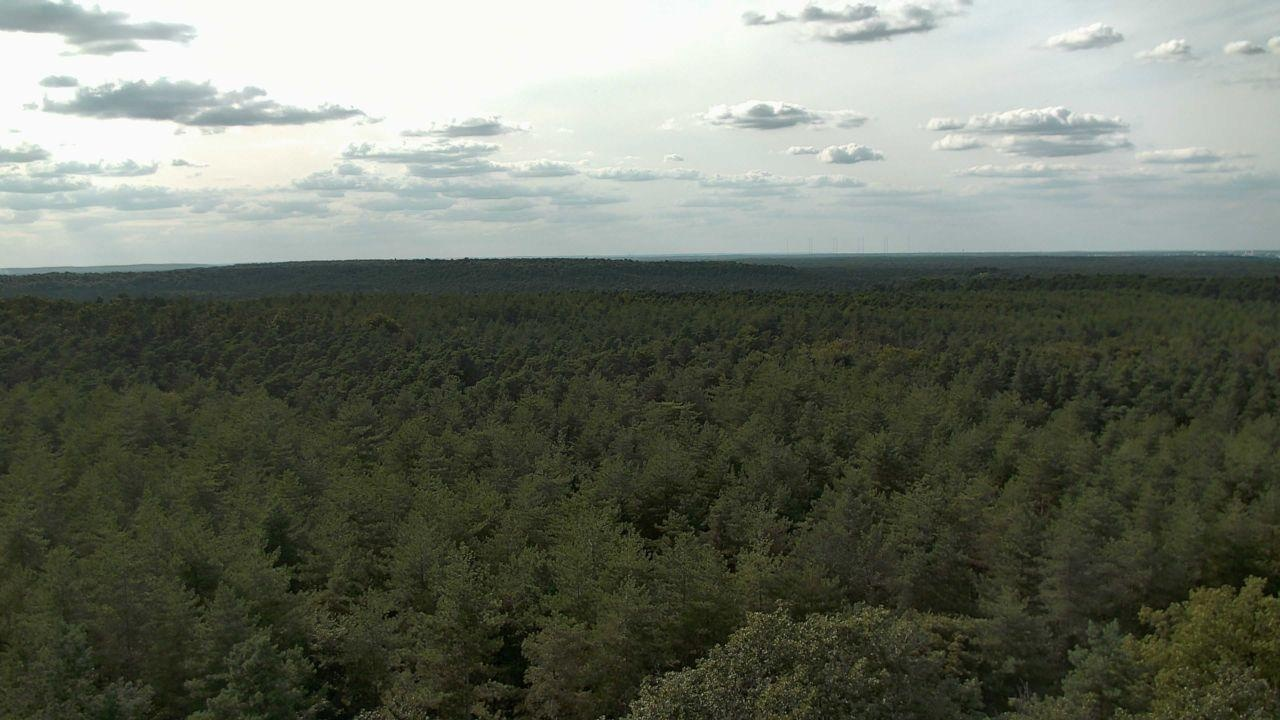
Fire: no
Smoke: no